Luna Park Sydney

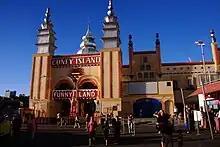
Exterior of Coney Island

The iconic 9-metre wide (30 ft) smiling face, as well as its Art Deco towers, have presided over the main entrance for almost all of the park's existence. The idea was based on the large smiling faces at Luna Park, Melbourne, Australia, and Steeplechase Park in the United States.